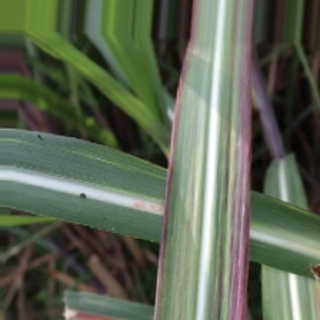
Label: sugarcane_bacterial_blight